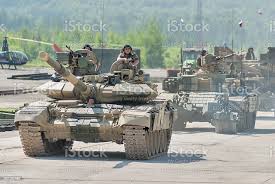
Label: T-72